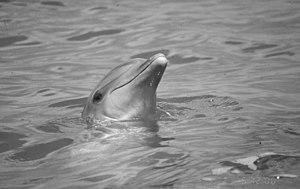
John Cunningham Lilly, né le 6 janvier 1915 à Saint Paul, dans le Minnesota et mort le 30 septembre 2001 à Los Angeles en Californie était un médecin, neuroscientifique, neuropsychologue, psychanalyste, psychothérapeute, cétologue, mammalogiste, inventeur et écrivain américain,